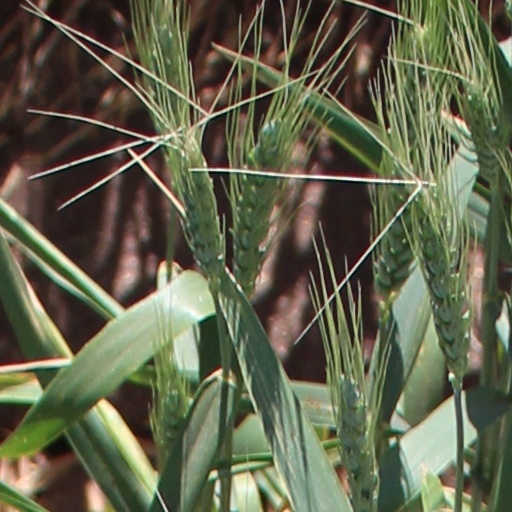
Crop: wheat